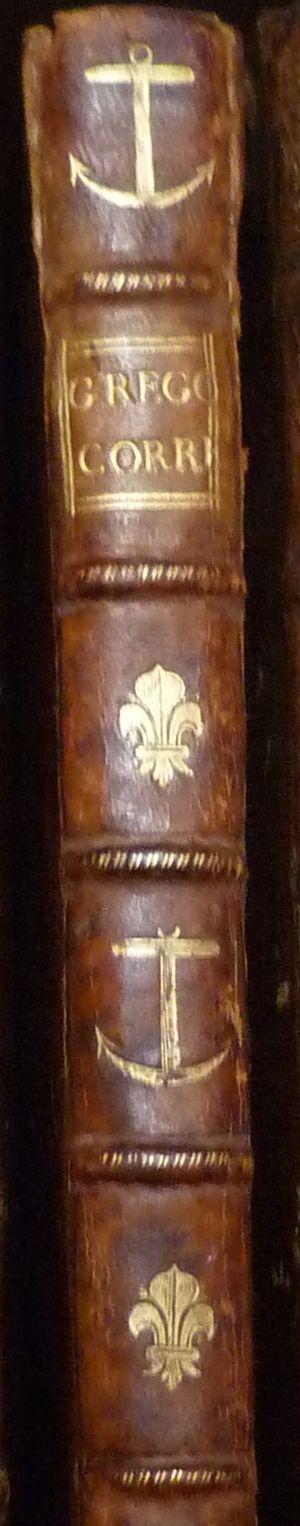
Livre de 1743 provenant du Dépôt des cartes et plans de la Marine (collection particulière)
Le dépôt des cartes et plans de la Marine est un service cartographique créé en 1720 par le Régent. Il est l’ancêtre direct de l’actuel service hydrographique et océanographique de la Marine.